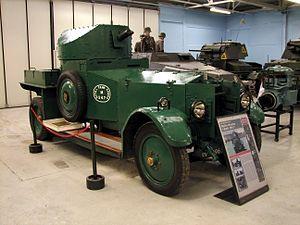
Le musée des Blindés de Bovington est un musée militaire britannique situé dans le camp militaire de Bovington, comté du Dorset, à environ 2 km au nord du village de Wool, et à 20 km à l'ouest du port de Poole.